Uniform Crime Reports

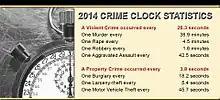
FBI Crime Clock – 2014

Under the National Incident-Based Reporting System (NIBRS), offenses are classified as Group A or Group B offenses. Additionally, Group A offenses can fall into one of three sub-categories: crimes against persons, crimes against property, or crimes against society.